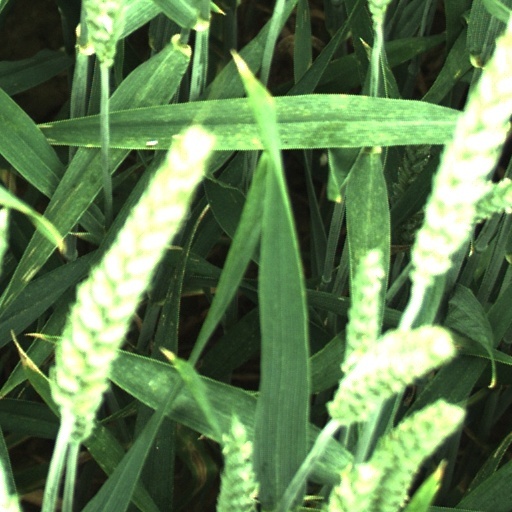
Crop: wheat